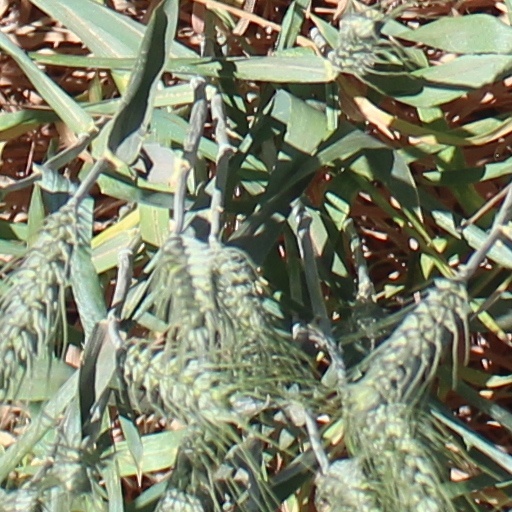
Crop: wheat